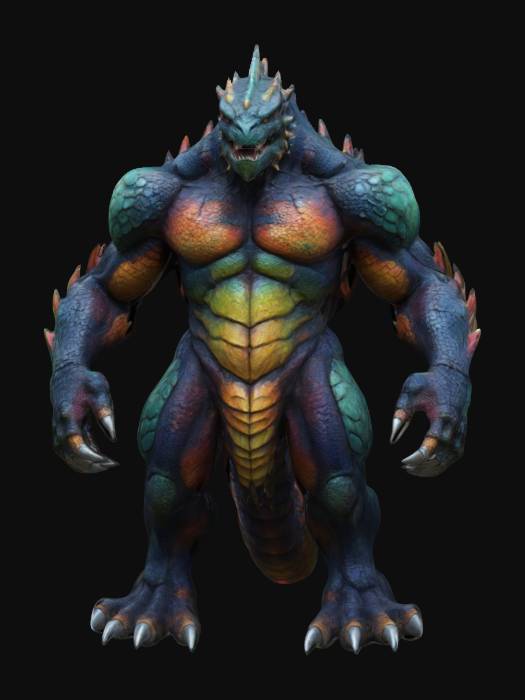
미적 점수 (1~10점): 9